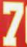
Number: 7